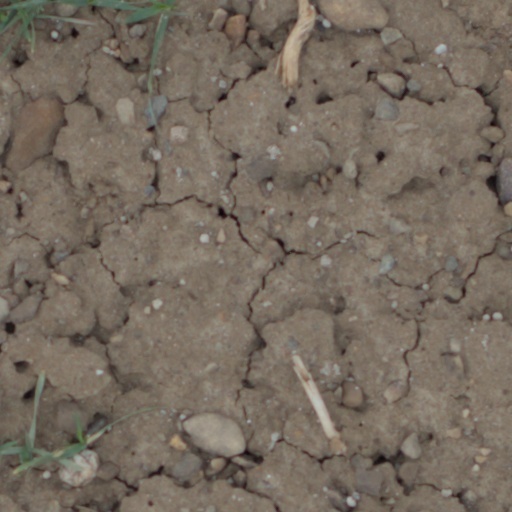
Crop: wheat